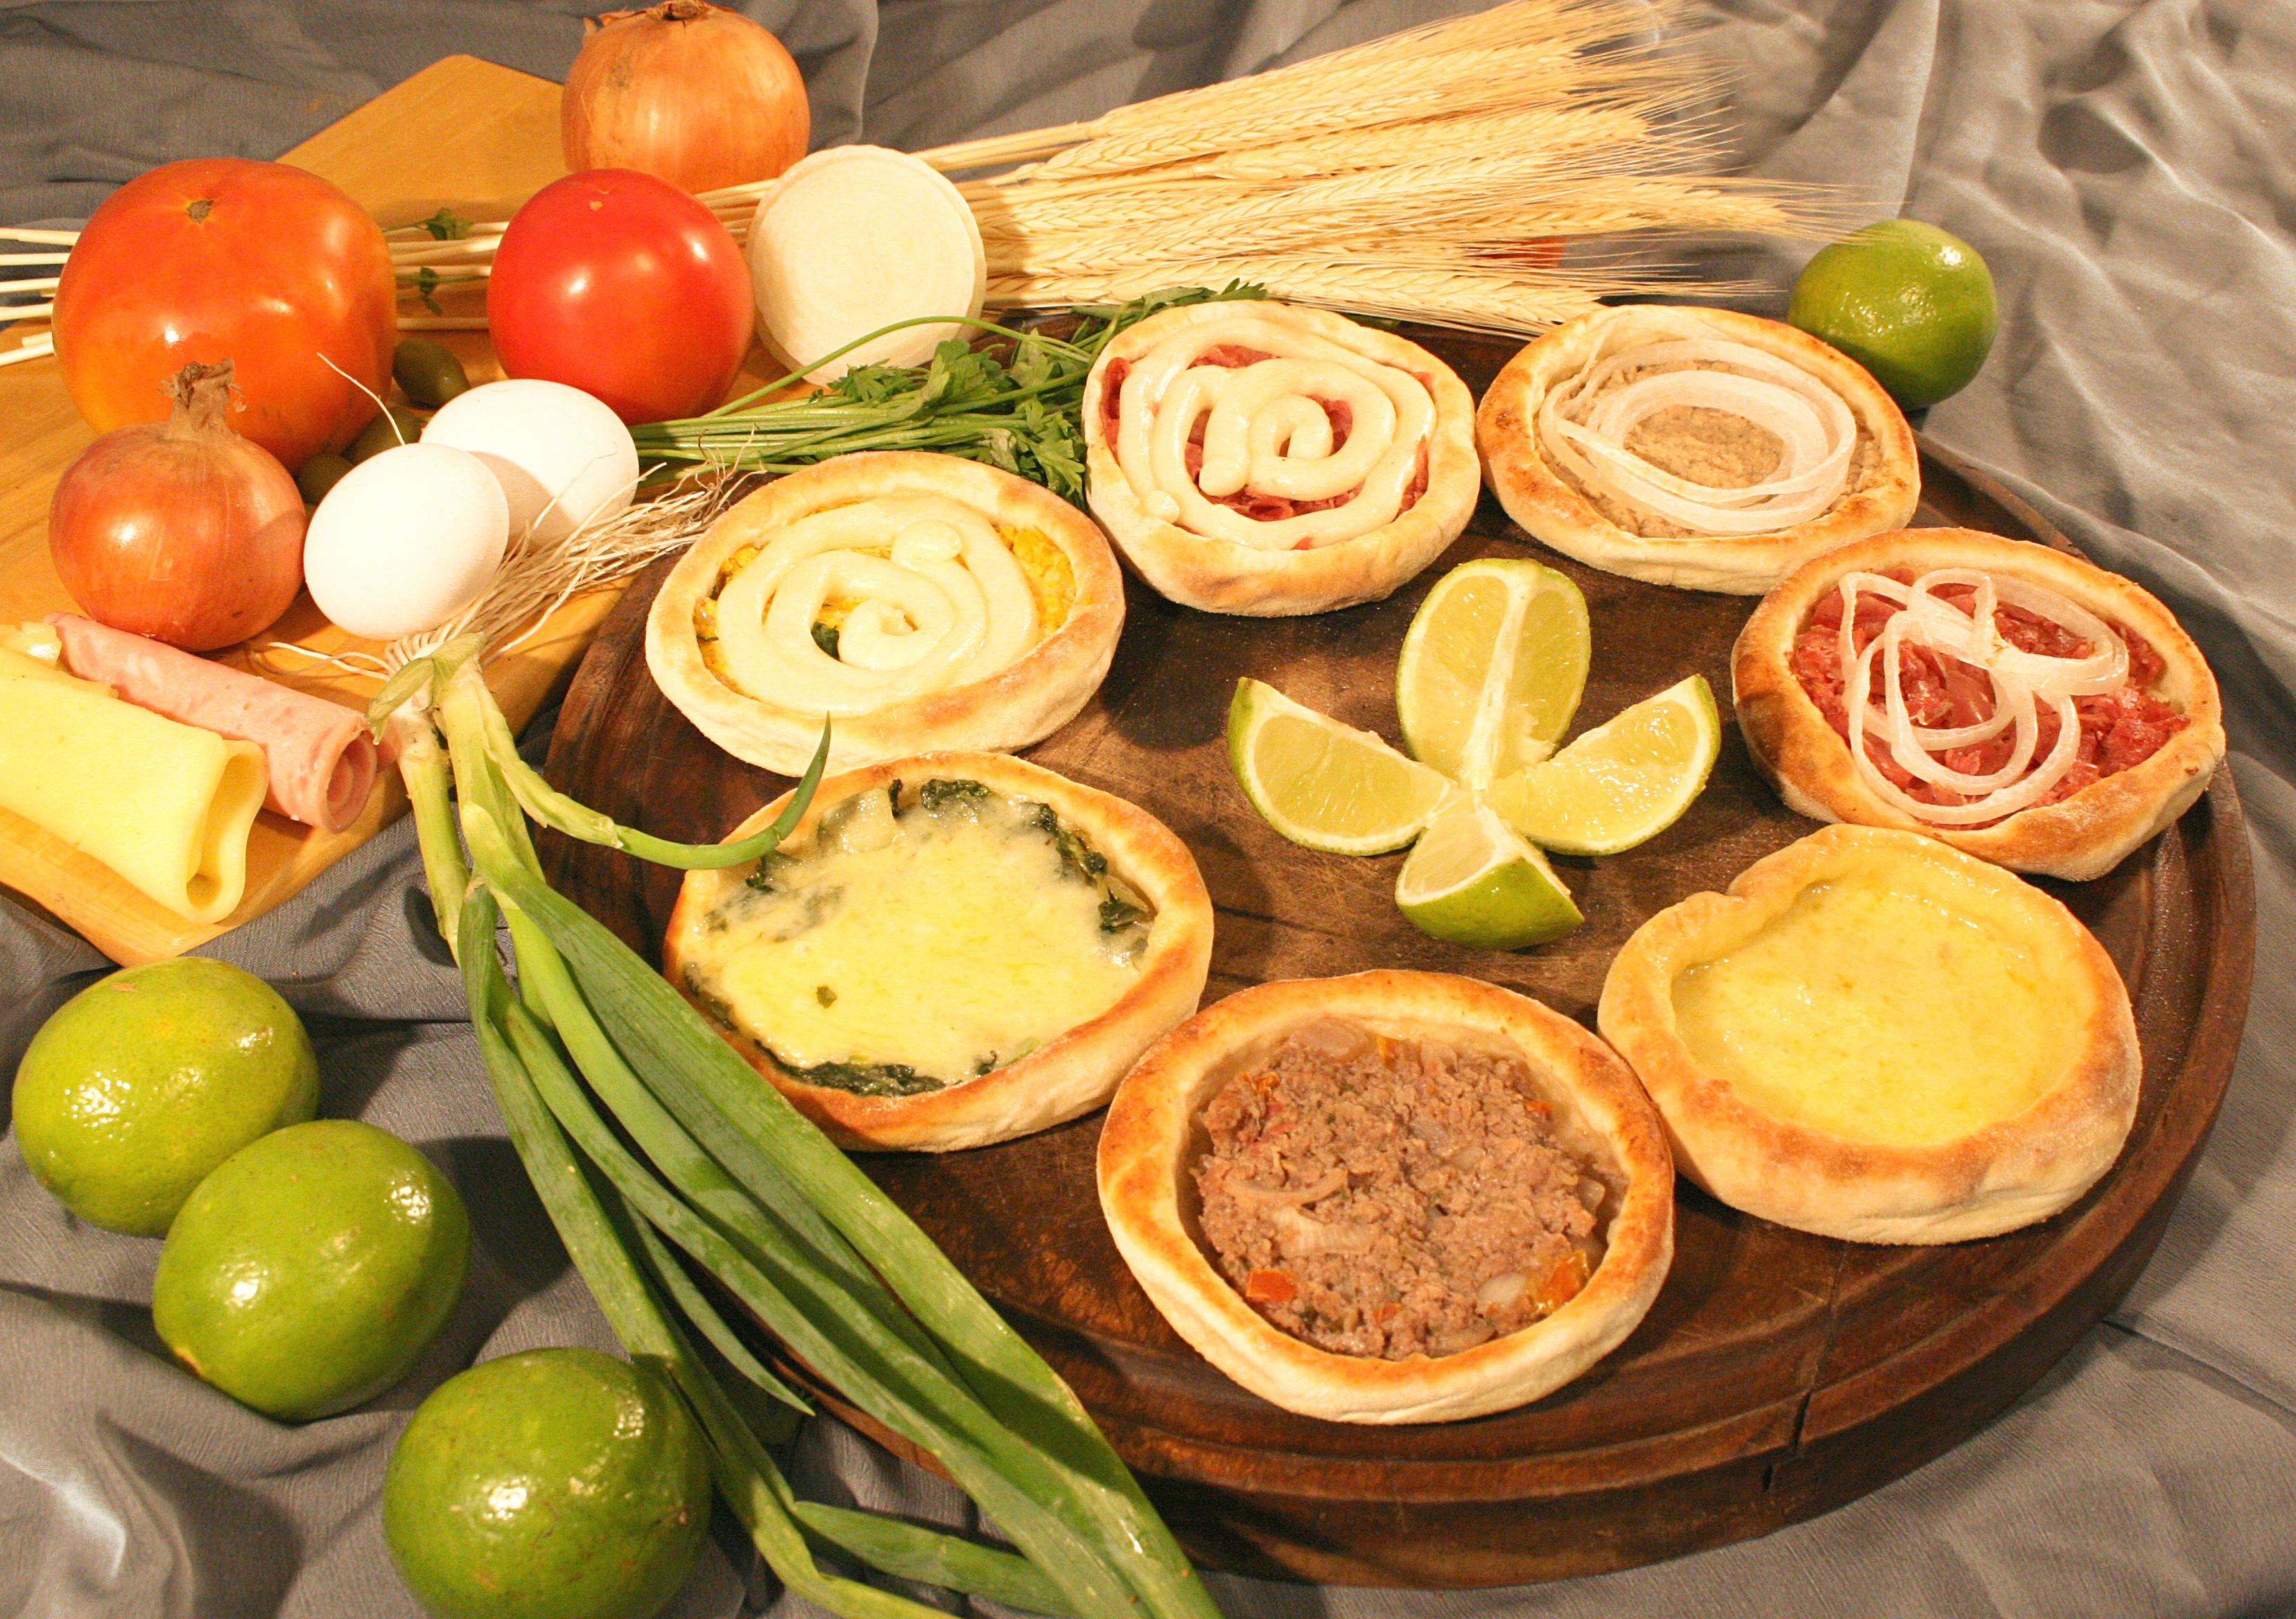
fruit, dish, food, vegetable, recipe, cuisine, pizza, garnish, canape, vegetarian food, power supply, appetizer, hors d oeuvre, finger food, esfiha